Elmar Peintner

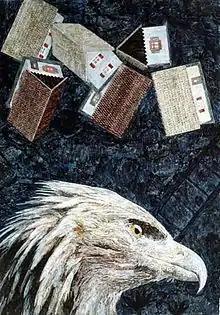
"Nightpicture # 1049: Falling plastic Houses and Head of Eagle", 2002, Pencil, Egg tempera on primed paper, 38 x 27 cm, Collection Europa Haus, Tokyo

In the 90s work Peintner restricts himself to placing totally different objects next to or above, and thus in relation to, each other. The artist does not seek to create a "super – reality" by means of dream and subconscious, but in his pictures he presents poetic enigmas containing questions of reality. Far from any illusionism, neutrally suspended, what has been experienced and reflected, the real and the imaginary, meet in a tense relationship with each other, in the intention of contributing to the awareness and perception of reality.